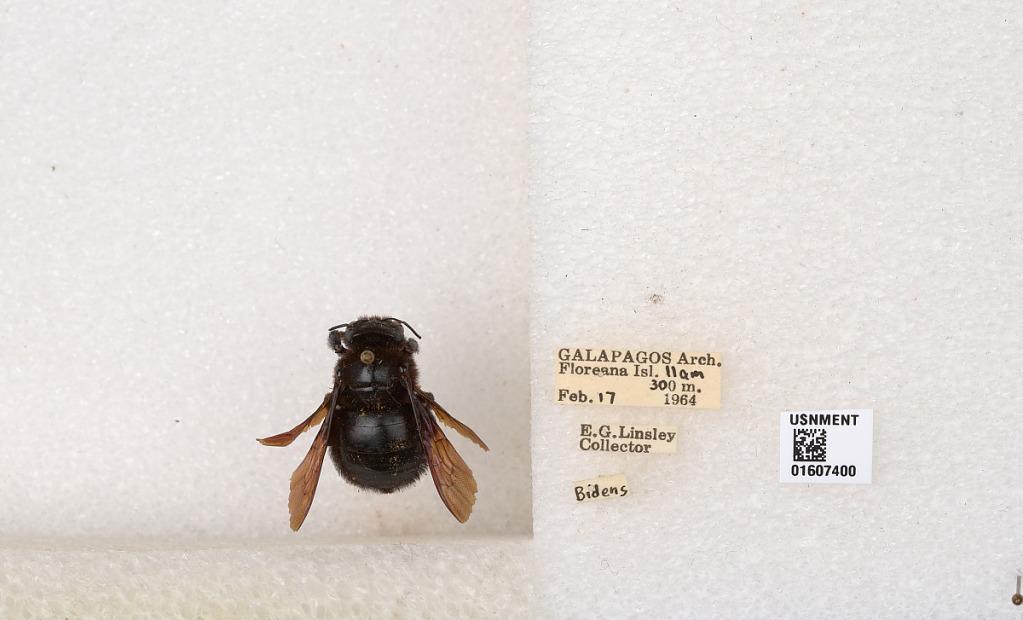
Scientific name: Xylocopa (Neoxylocopa) darwini Cockerell
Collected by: E. Linsley
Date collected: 1964-2-17
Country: Ecuador
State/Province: Galapagos
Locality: Floreana Isl.
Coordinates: -1.29025, -90.4317